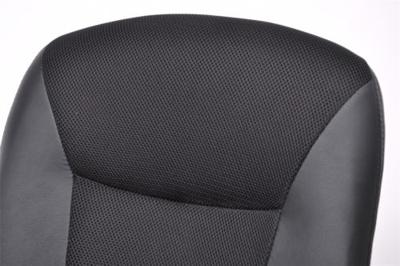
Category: chair